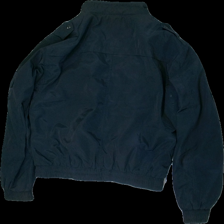
View: back
Type: Jacket
Category: Men
Brand: Zara Man
Colors: Blue
Material: 100% polyester
Pattern: Other
Cut: Regular
Size: L
Season: All
Price range: 100-150
Recommended usage: Export